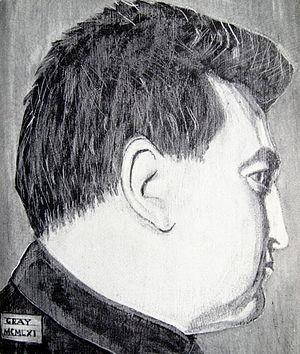
Brendan Francis Behan est un écrivain irlandais né le 9 février 1923 à Dublin où il est mort le 20 mars 1964.